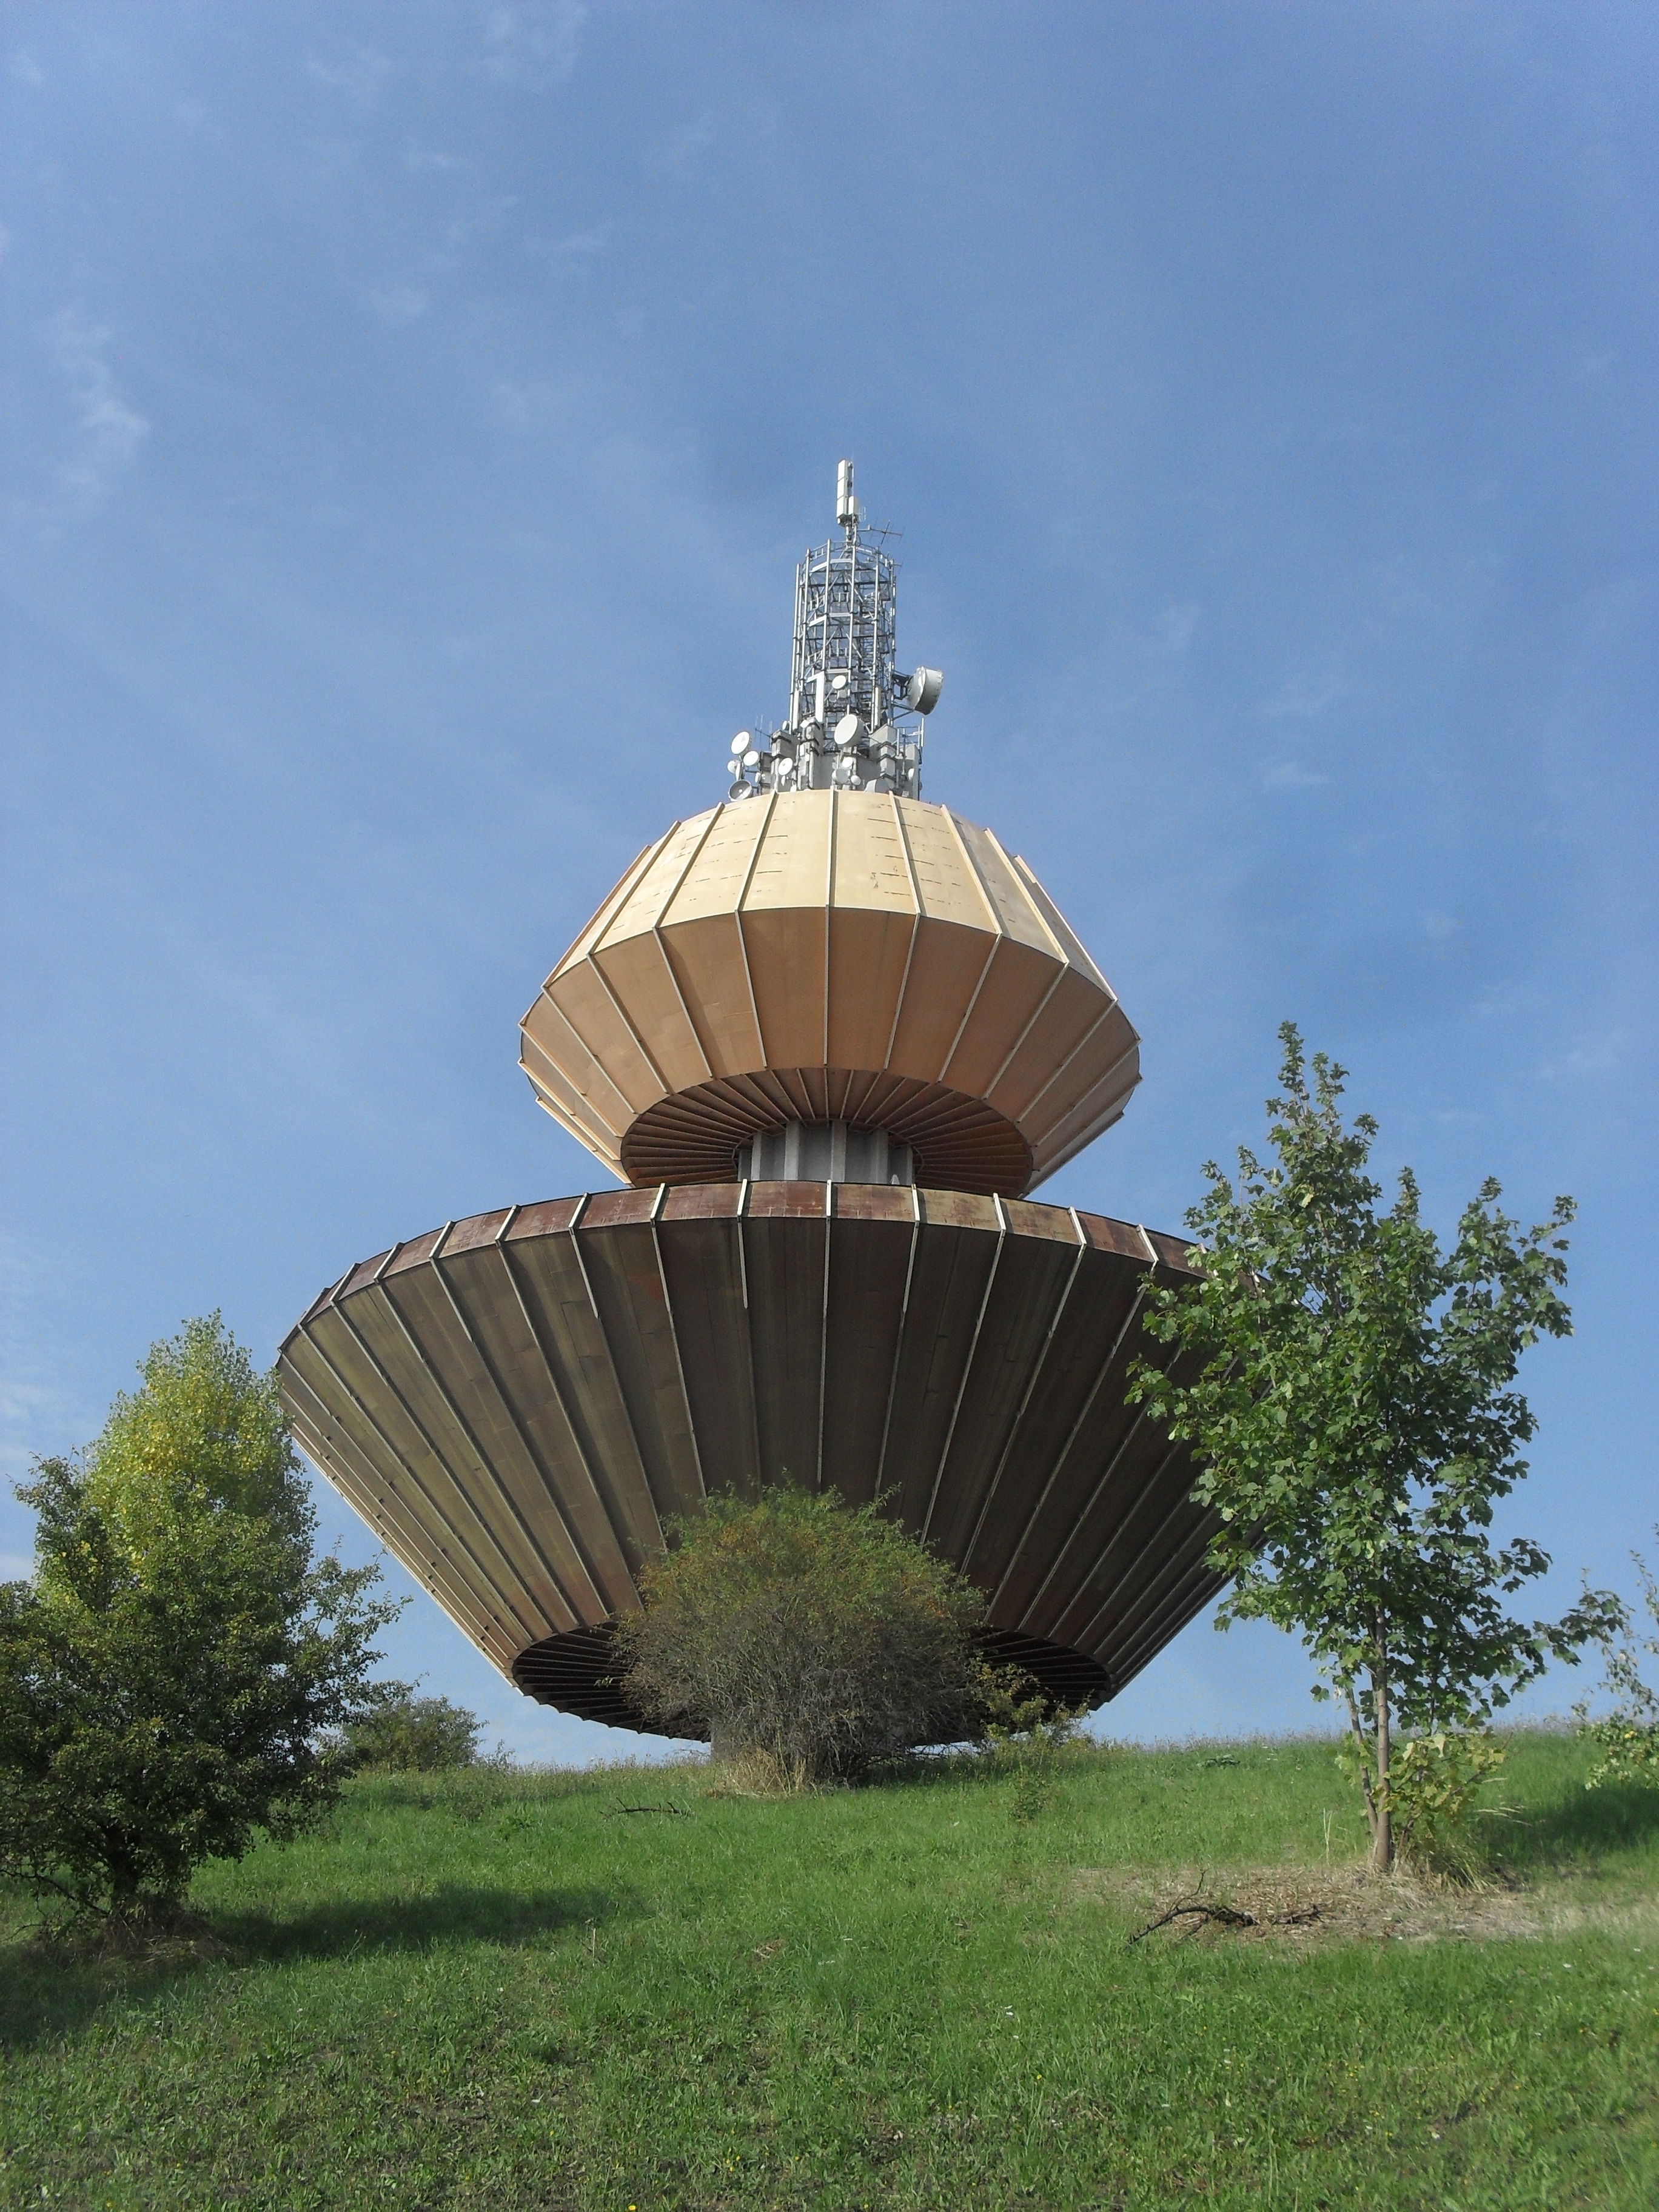
water, building, europe, vehicle, tower, sky clouds, man made object, teplice, vodojem, cesty